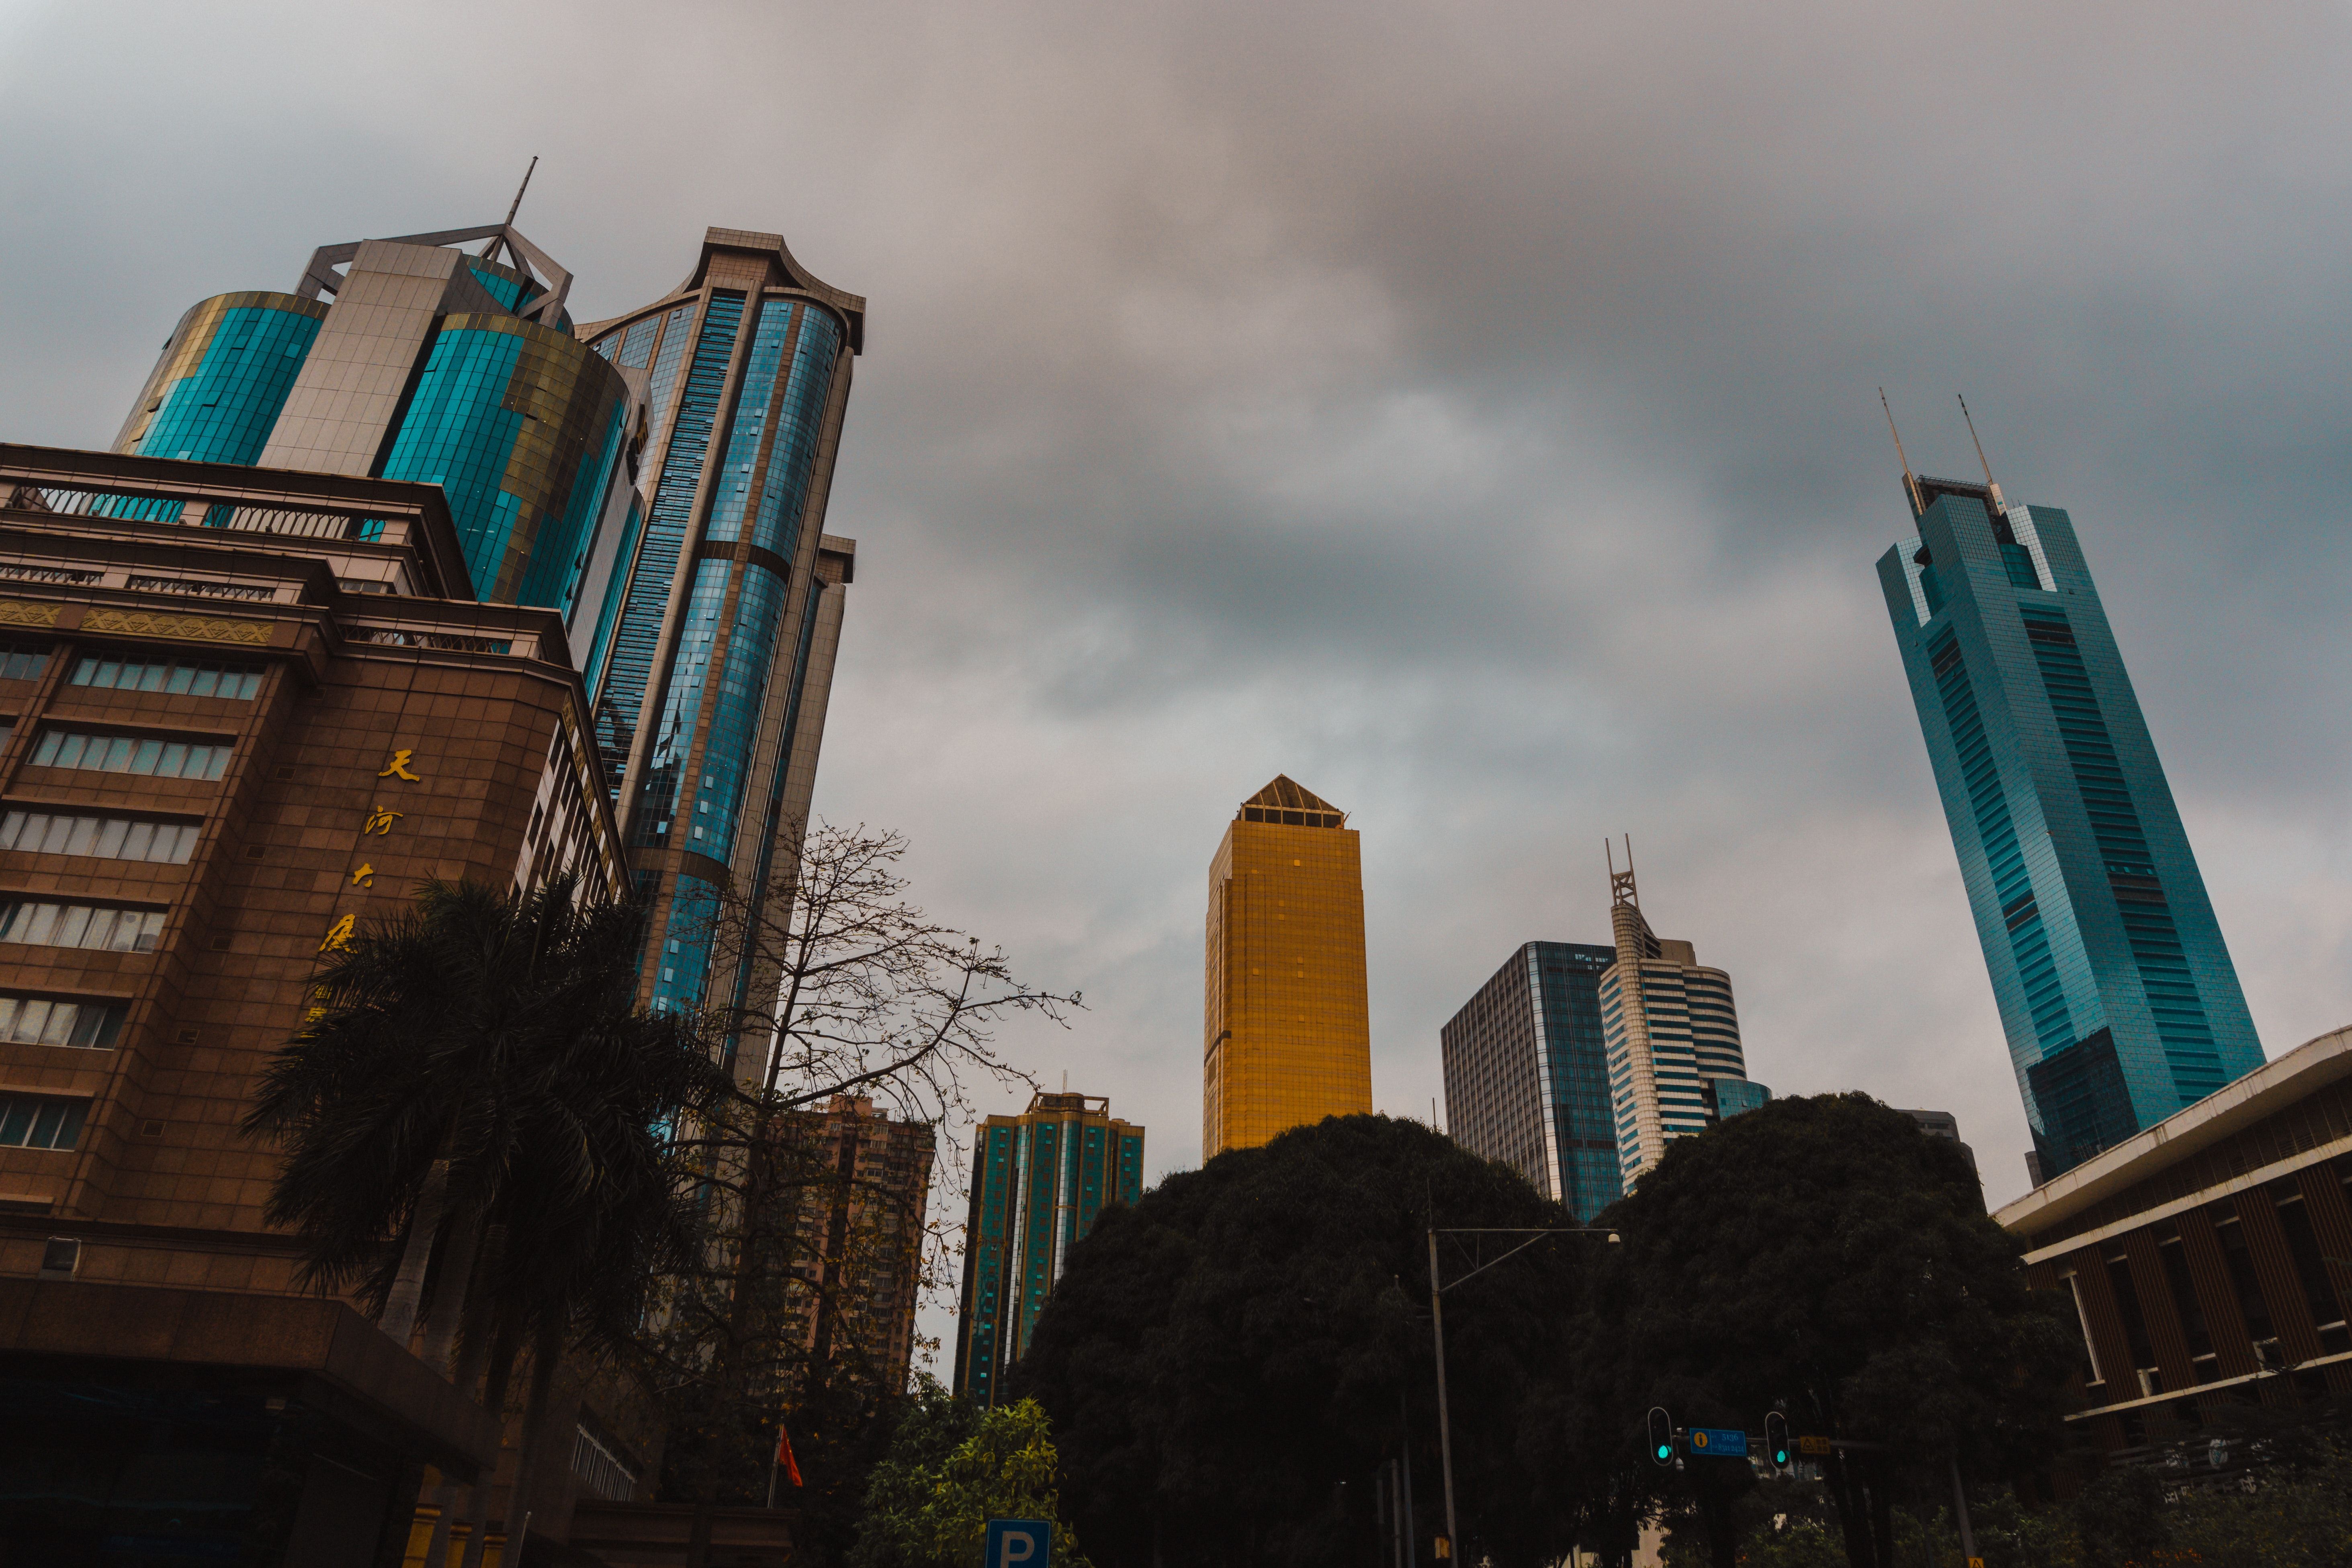
metropolitan area, skyscraper, urban area, city, metropolis, daytime, skyline, tower block, cityscape, sky, architecture, human settlement, building, downtown, mixed use, neighbourhood, tree, tower, commercial building, corporate headquarters, condominium, world, evening